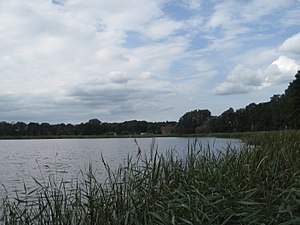
Koblentz
Kleiner Koblentzer See
Koblentz er en by og kommune i det nordøstlige Tyskland, beliggende i Amt Uecker-Randow-Tal i den sydøstlige del af Landkreis Vorpommern-Greifswald. Landkreis Vorpommern-Greifswald ligger i delstaten Mecklenburg-Vorpommern.